U.S. Route 97 in Washington

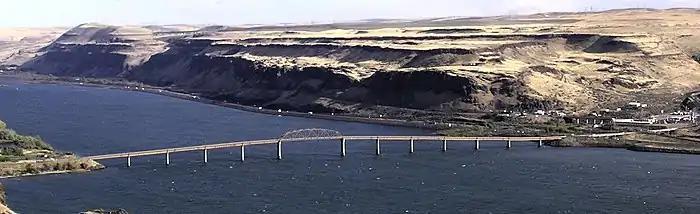
A panoramic view of the Sam Hill Memorial Bridge, which carries US 97 over the Columbia River into Oregon. The bridge opened on November 1, 1962, as the Biggs Rapids Bridge and the deck was replaced between October 2007 and March 2009.

On June 29, 1956, President Dwight D. Eisenhower signed the Federal Aid Highway Act of 1956 into law, establishing a system of freeways that would later become the Interstate Highway System. Included in the system were Interstate 82 (I-82) and I-90, which were to be concurrent with US 97. The Biggs Rapids Bridge (later renamed to the Sam Hill Memorial Bridge) was opened on November 1, 1962, replacing the ferry that had been operating on the route since the early 1920s. A new system of highways was introduced in 1964 and ultimately caused US 97 to replace the Primary state highways.